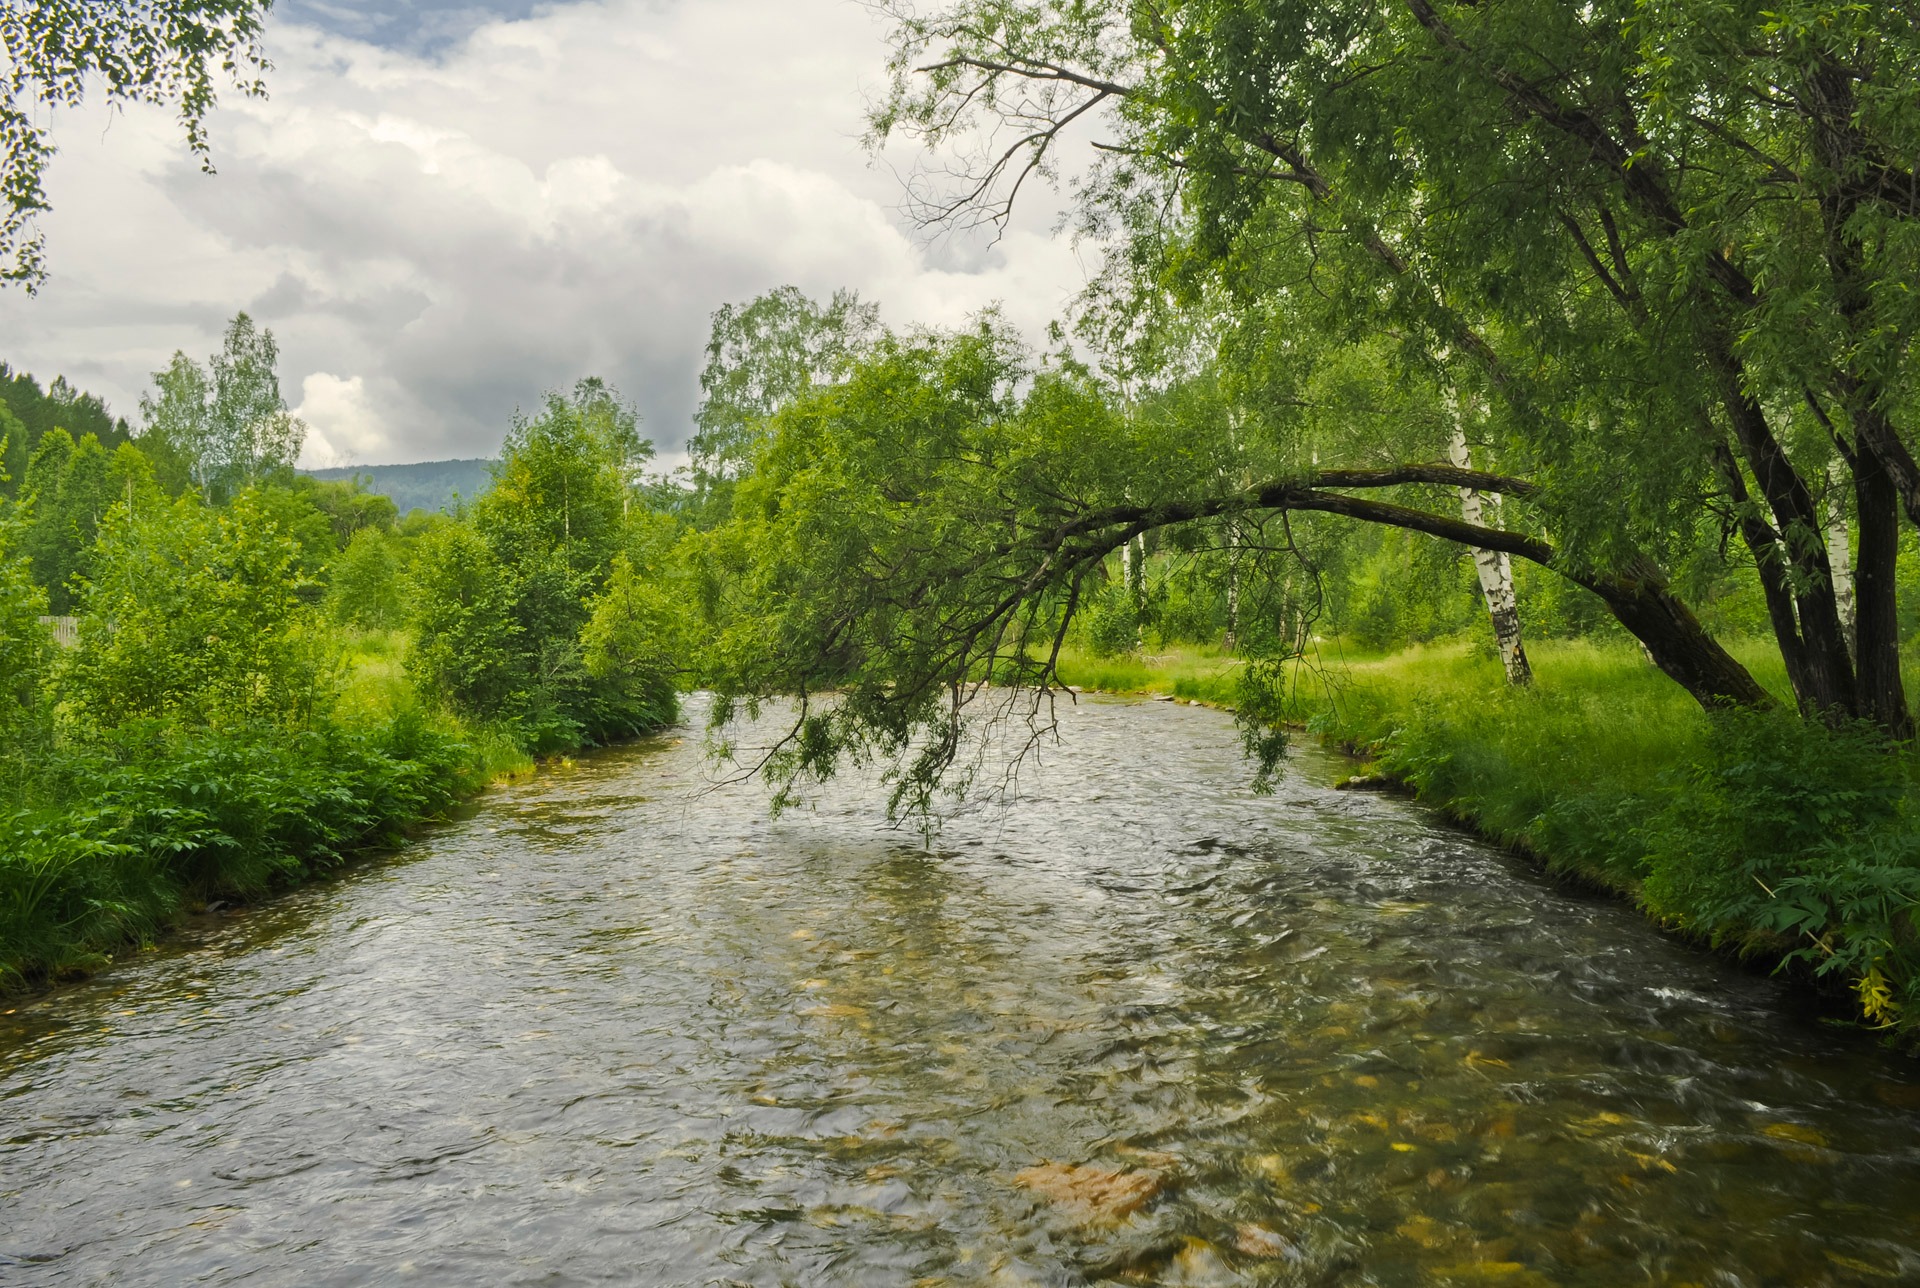
tree, water, nature, forest, grass, wood, river, canal, summer, stream, green, jungle, waterway, body of water, trees, wetland, floodplain, woodland, habitat, ecosystem, watercourse, rural area, landform, natural environment, geographical feature